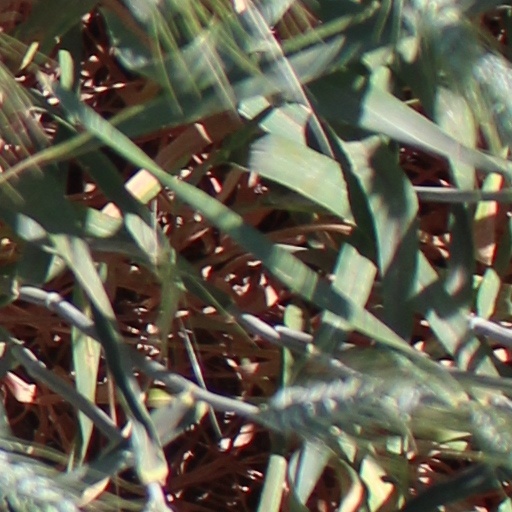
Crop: wheat